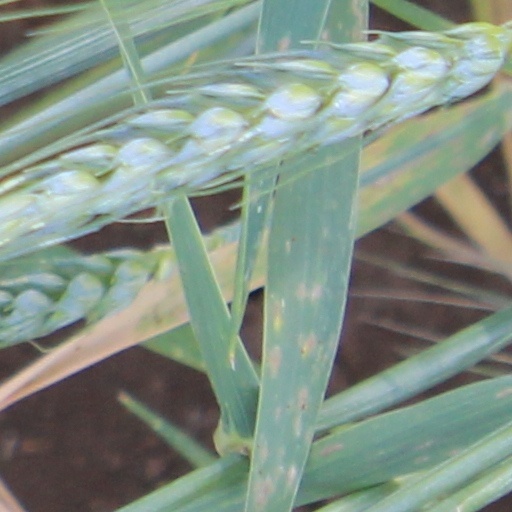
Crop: wheat